Al-Qaeda

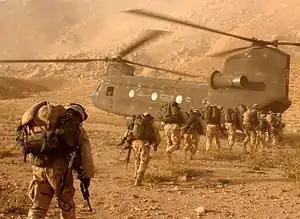
US troops in Afghanistan

In the immediate aftermath of the 9/11 attacks, the US government responded, and began to prepare its armed forces to overthrow the Taliban, which it believed was harboring al-Qaeda. The US offered Taliban leader Mullah Omar a chance to surrender bin Laden and his top associates. The first forces to be inserted into Afghanistan were paramilitary officers from the CIA's elite Special Activities Division (SAD).